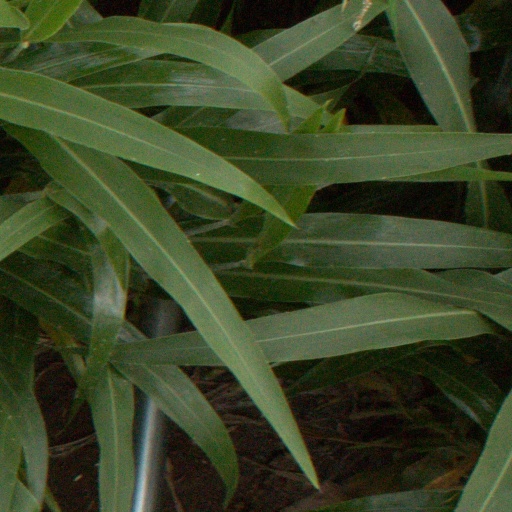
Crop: sorghum